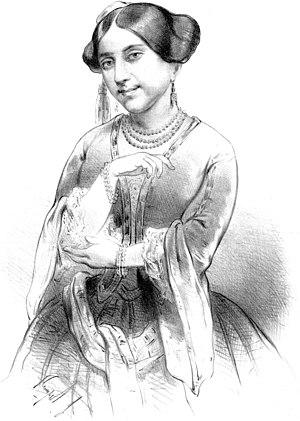
Haydée, ou Le secret, est un opéra-comique du compositeur français Daniel-François-Esprit Auber, créé au Théâtre Royal de l'Opéra-Comique, dans la Salle Favart, à Paris, le 28 décembre 1847. Le livret a été écrit par Eugène Scribe, collaborateur régulier d'Auber, et est basé sur une nouvelle de Prosper Mérimée, La Partie de trictrac.